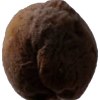
Label: peach